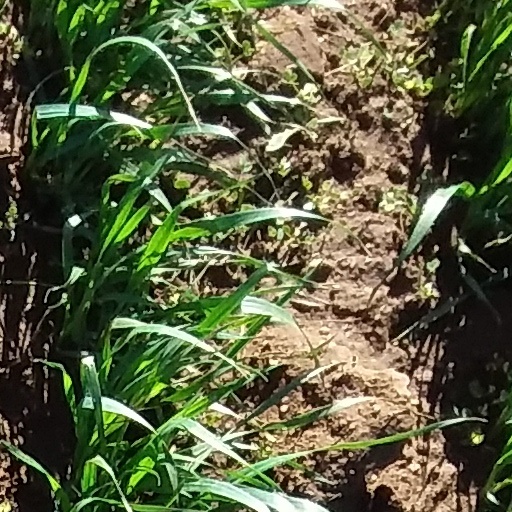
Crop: wheat